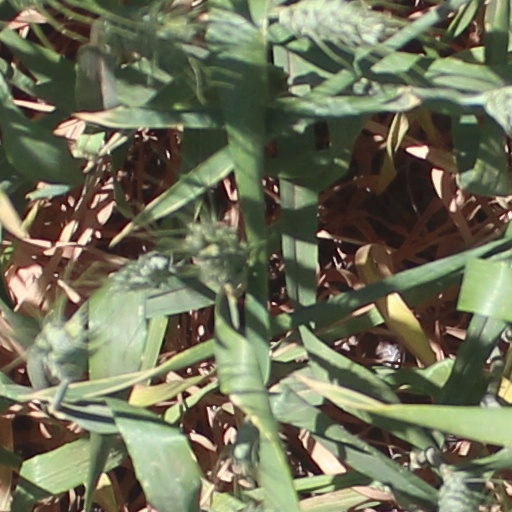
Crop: wheat